Cinquantenaire

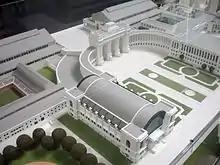
A maquette of the Cinquantenaire complex

In September 2007, then-European Commissioner for Administrative Affairs, Siim Kallas, together with then-Minister-President of the Brussels-Capital Region, Charles Picqué, unveiled plans for rebuilding the European district. They included "Europeanising" parts of the Cinquantenaire complex, and installing a major "socio-cultural facility" in the North Hall, enabled to hold "major congresses and, perhaps, European Summits, events, exhibitions", after moving the Aerospace Museum out to Tour & Taxis in the north-west of the city. The Cinquantenaire would under the plans become one of three European pedestrian squares, being the one for events and festivities.